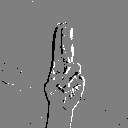
ASL letter: u